Rafael Díez de la Cortina

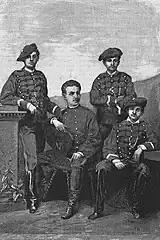
with brothers and cousin

Surrounded by family members, starting November Cortina commenced combat during failed skirmishes at Retamosa; upon death of Sabariegos, command was assumed by . During late 1873 and early 1874 the group fought guerilla war across New Castile, Extremadura and La Mancha, engaged at Villar del Pedroso, Navahermosa, Montiel, Santa Cruz de los Cañamos, (November), Torre del Campo (December), Puertollano, Los Yébenes, Talarrubias (January), Alcoba, Garbayela, Artiñano, Agudo, (February), Moral de Calatrava and Luciana (March). The campaign ended in April 1874 at Piedrabuena, when during close engagement his father and the oldest brother Juan were killed in action.